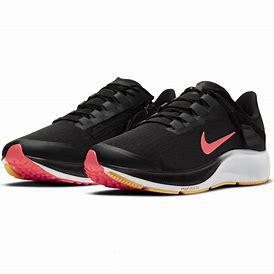
Brand: Nike
Model: Air Zoom Pegasus 37 Flyease